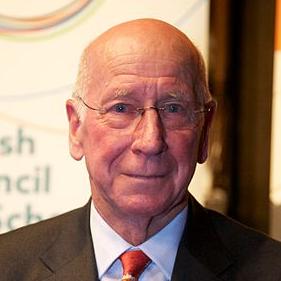
Age: 72